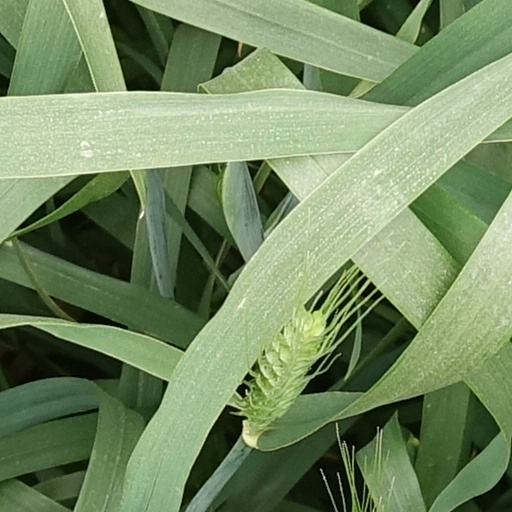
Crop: wheat